Tintin postage stamps

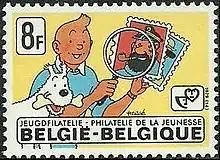
First Tintin postage stamp.

This is a list of postage stamps, released in Belgium and in other countries around the world, honoring "The Adventures of Tintin", the comics series by Belgian cartoonist Hergé.